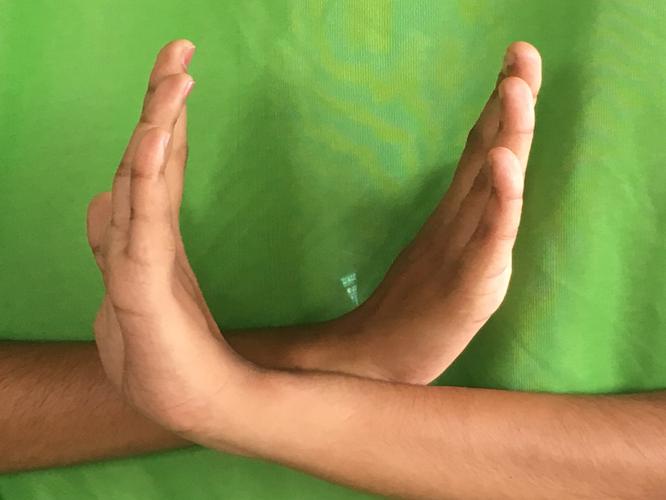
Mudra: Swastikam
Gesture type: double_hand